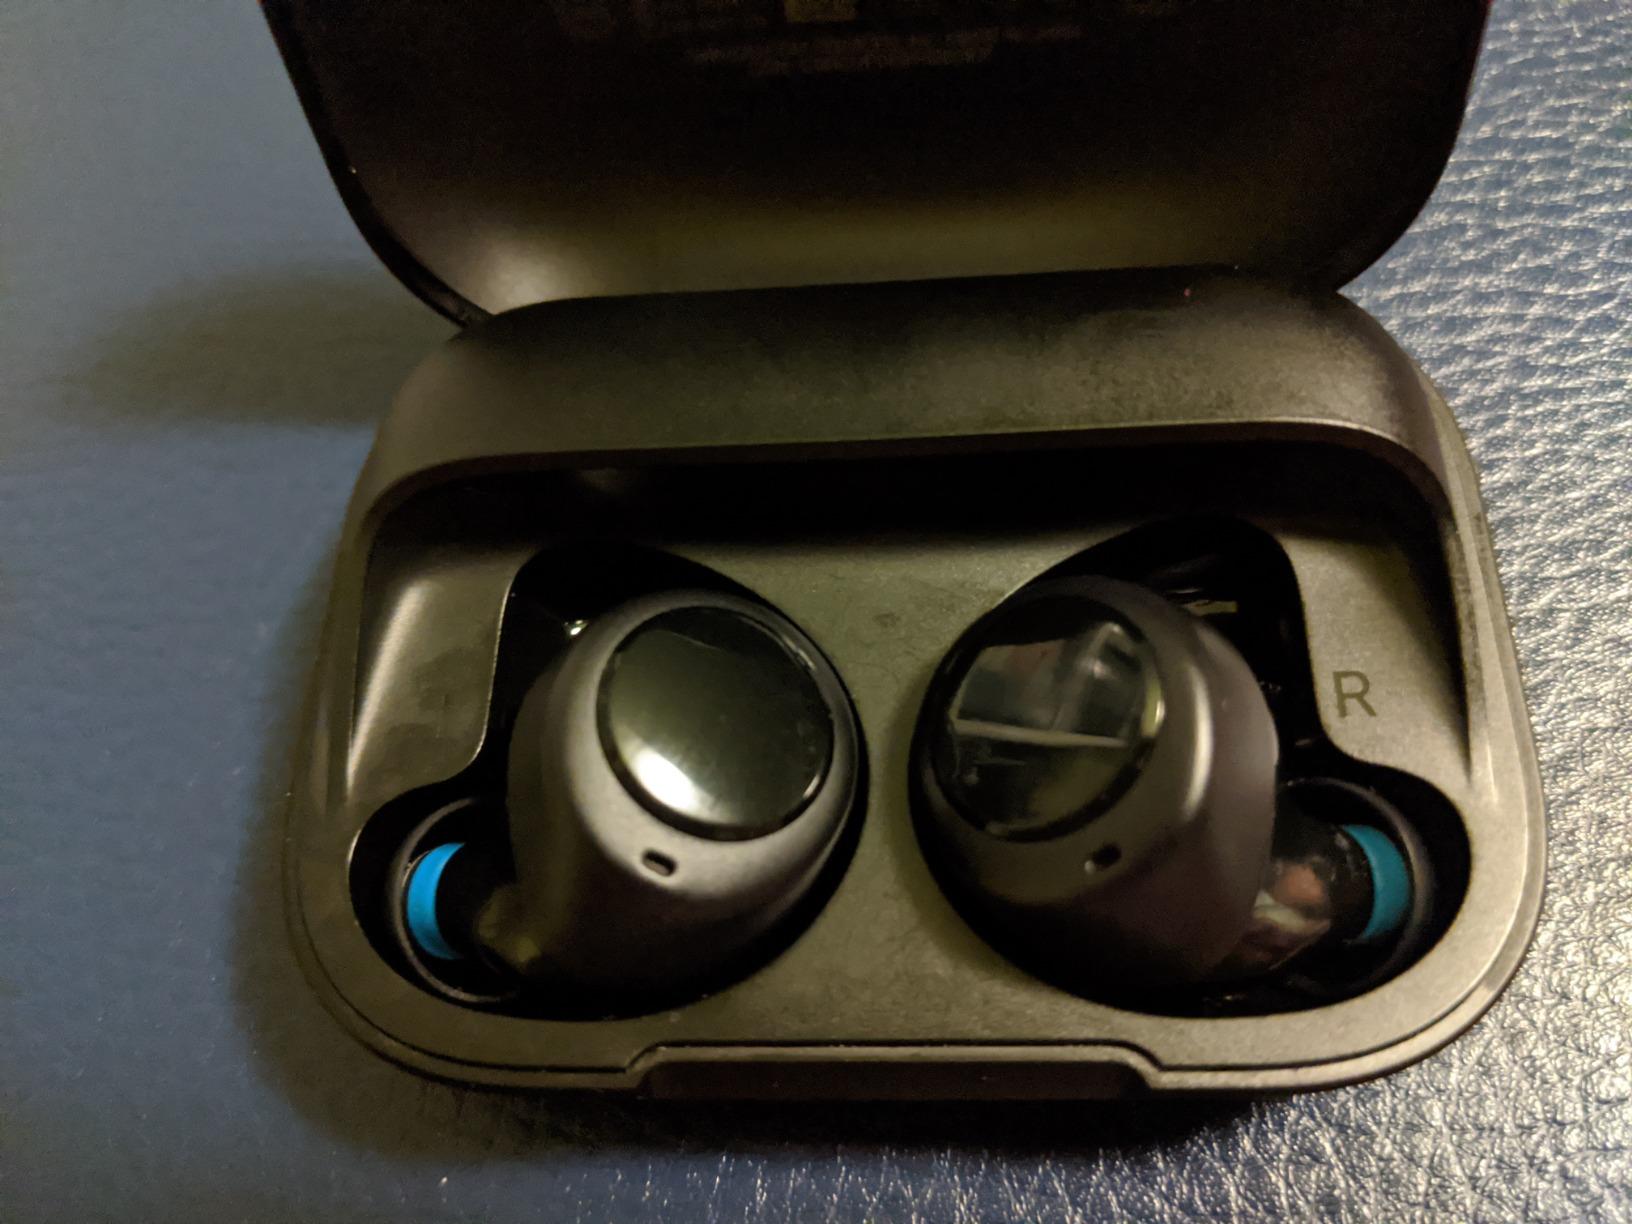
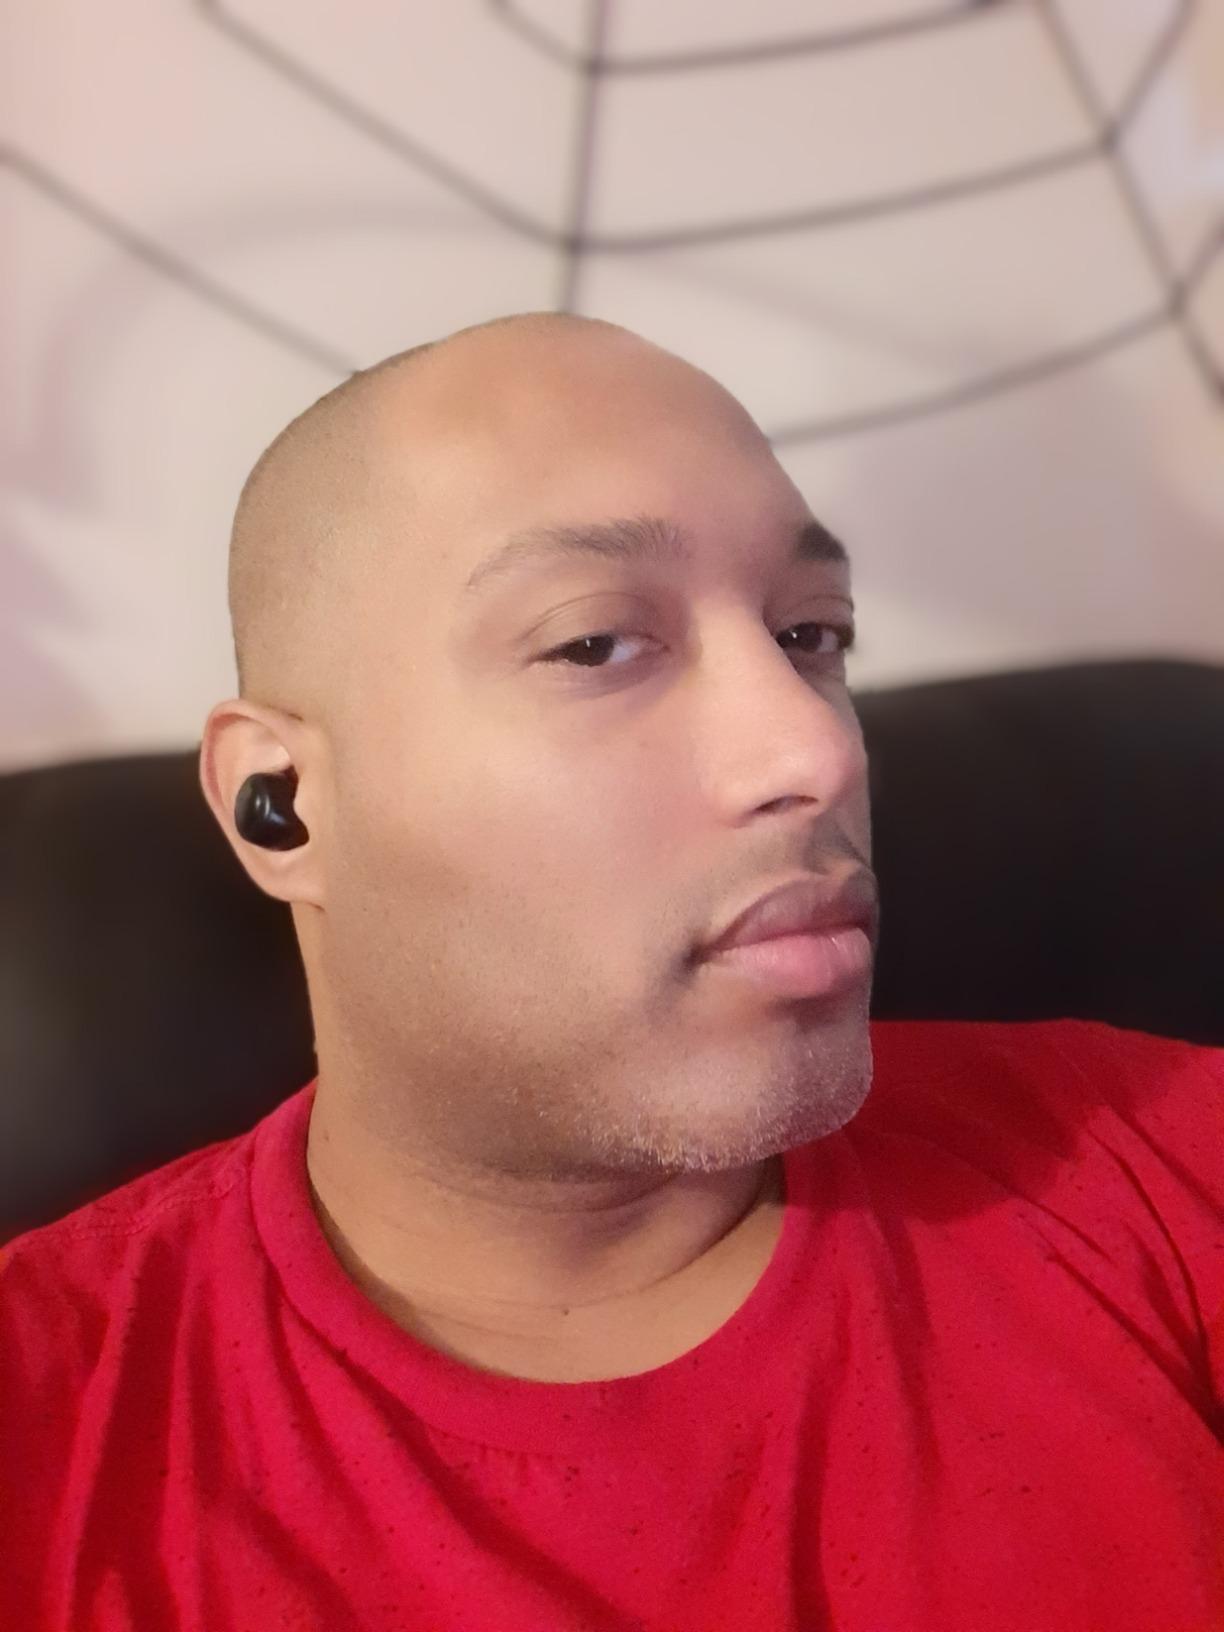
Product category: earbuds
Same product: yes